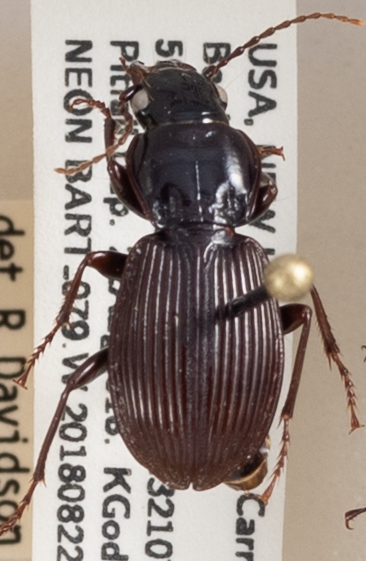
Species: Pterostichus coracinus
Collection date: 2018-08-22
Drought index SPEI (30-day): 0.518
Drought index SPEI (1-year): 0.17
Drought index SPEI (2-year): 0.526